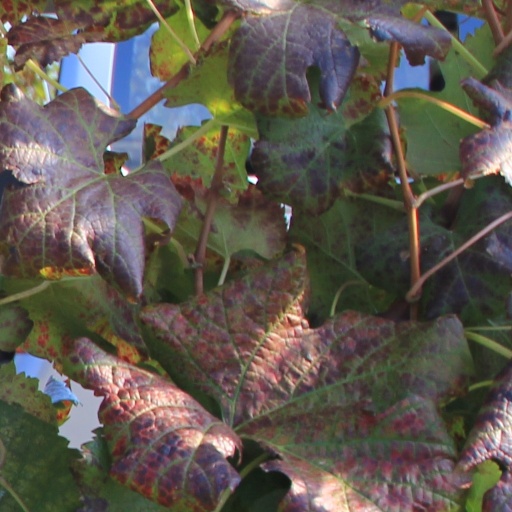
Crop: grape